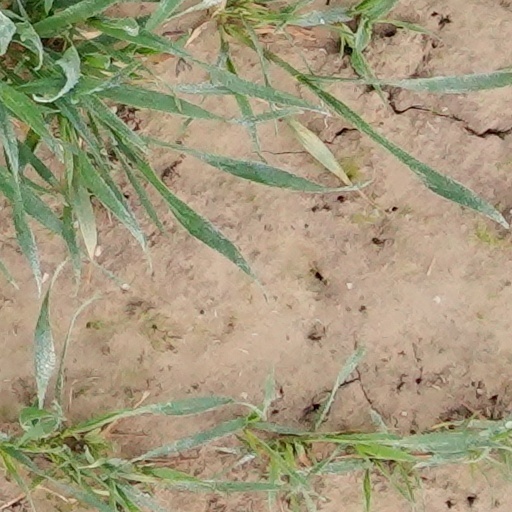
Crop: wheat